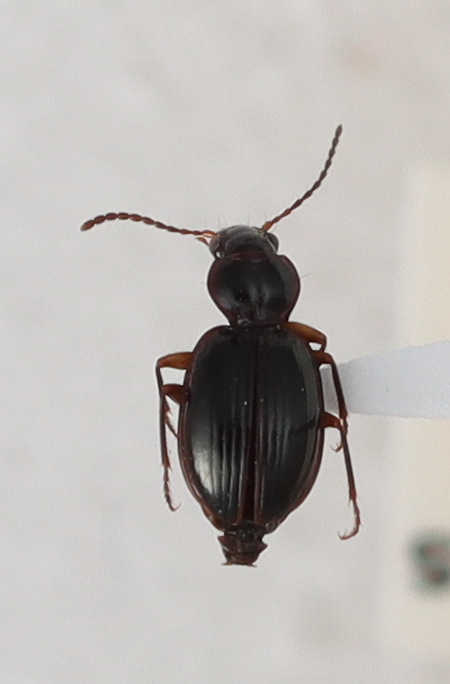
Scientific name: Mecyclothorax konanus
Plot: 14
Trap: E
Collected: 20210713